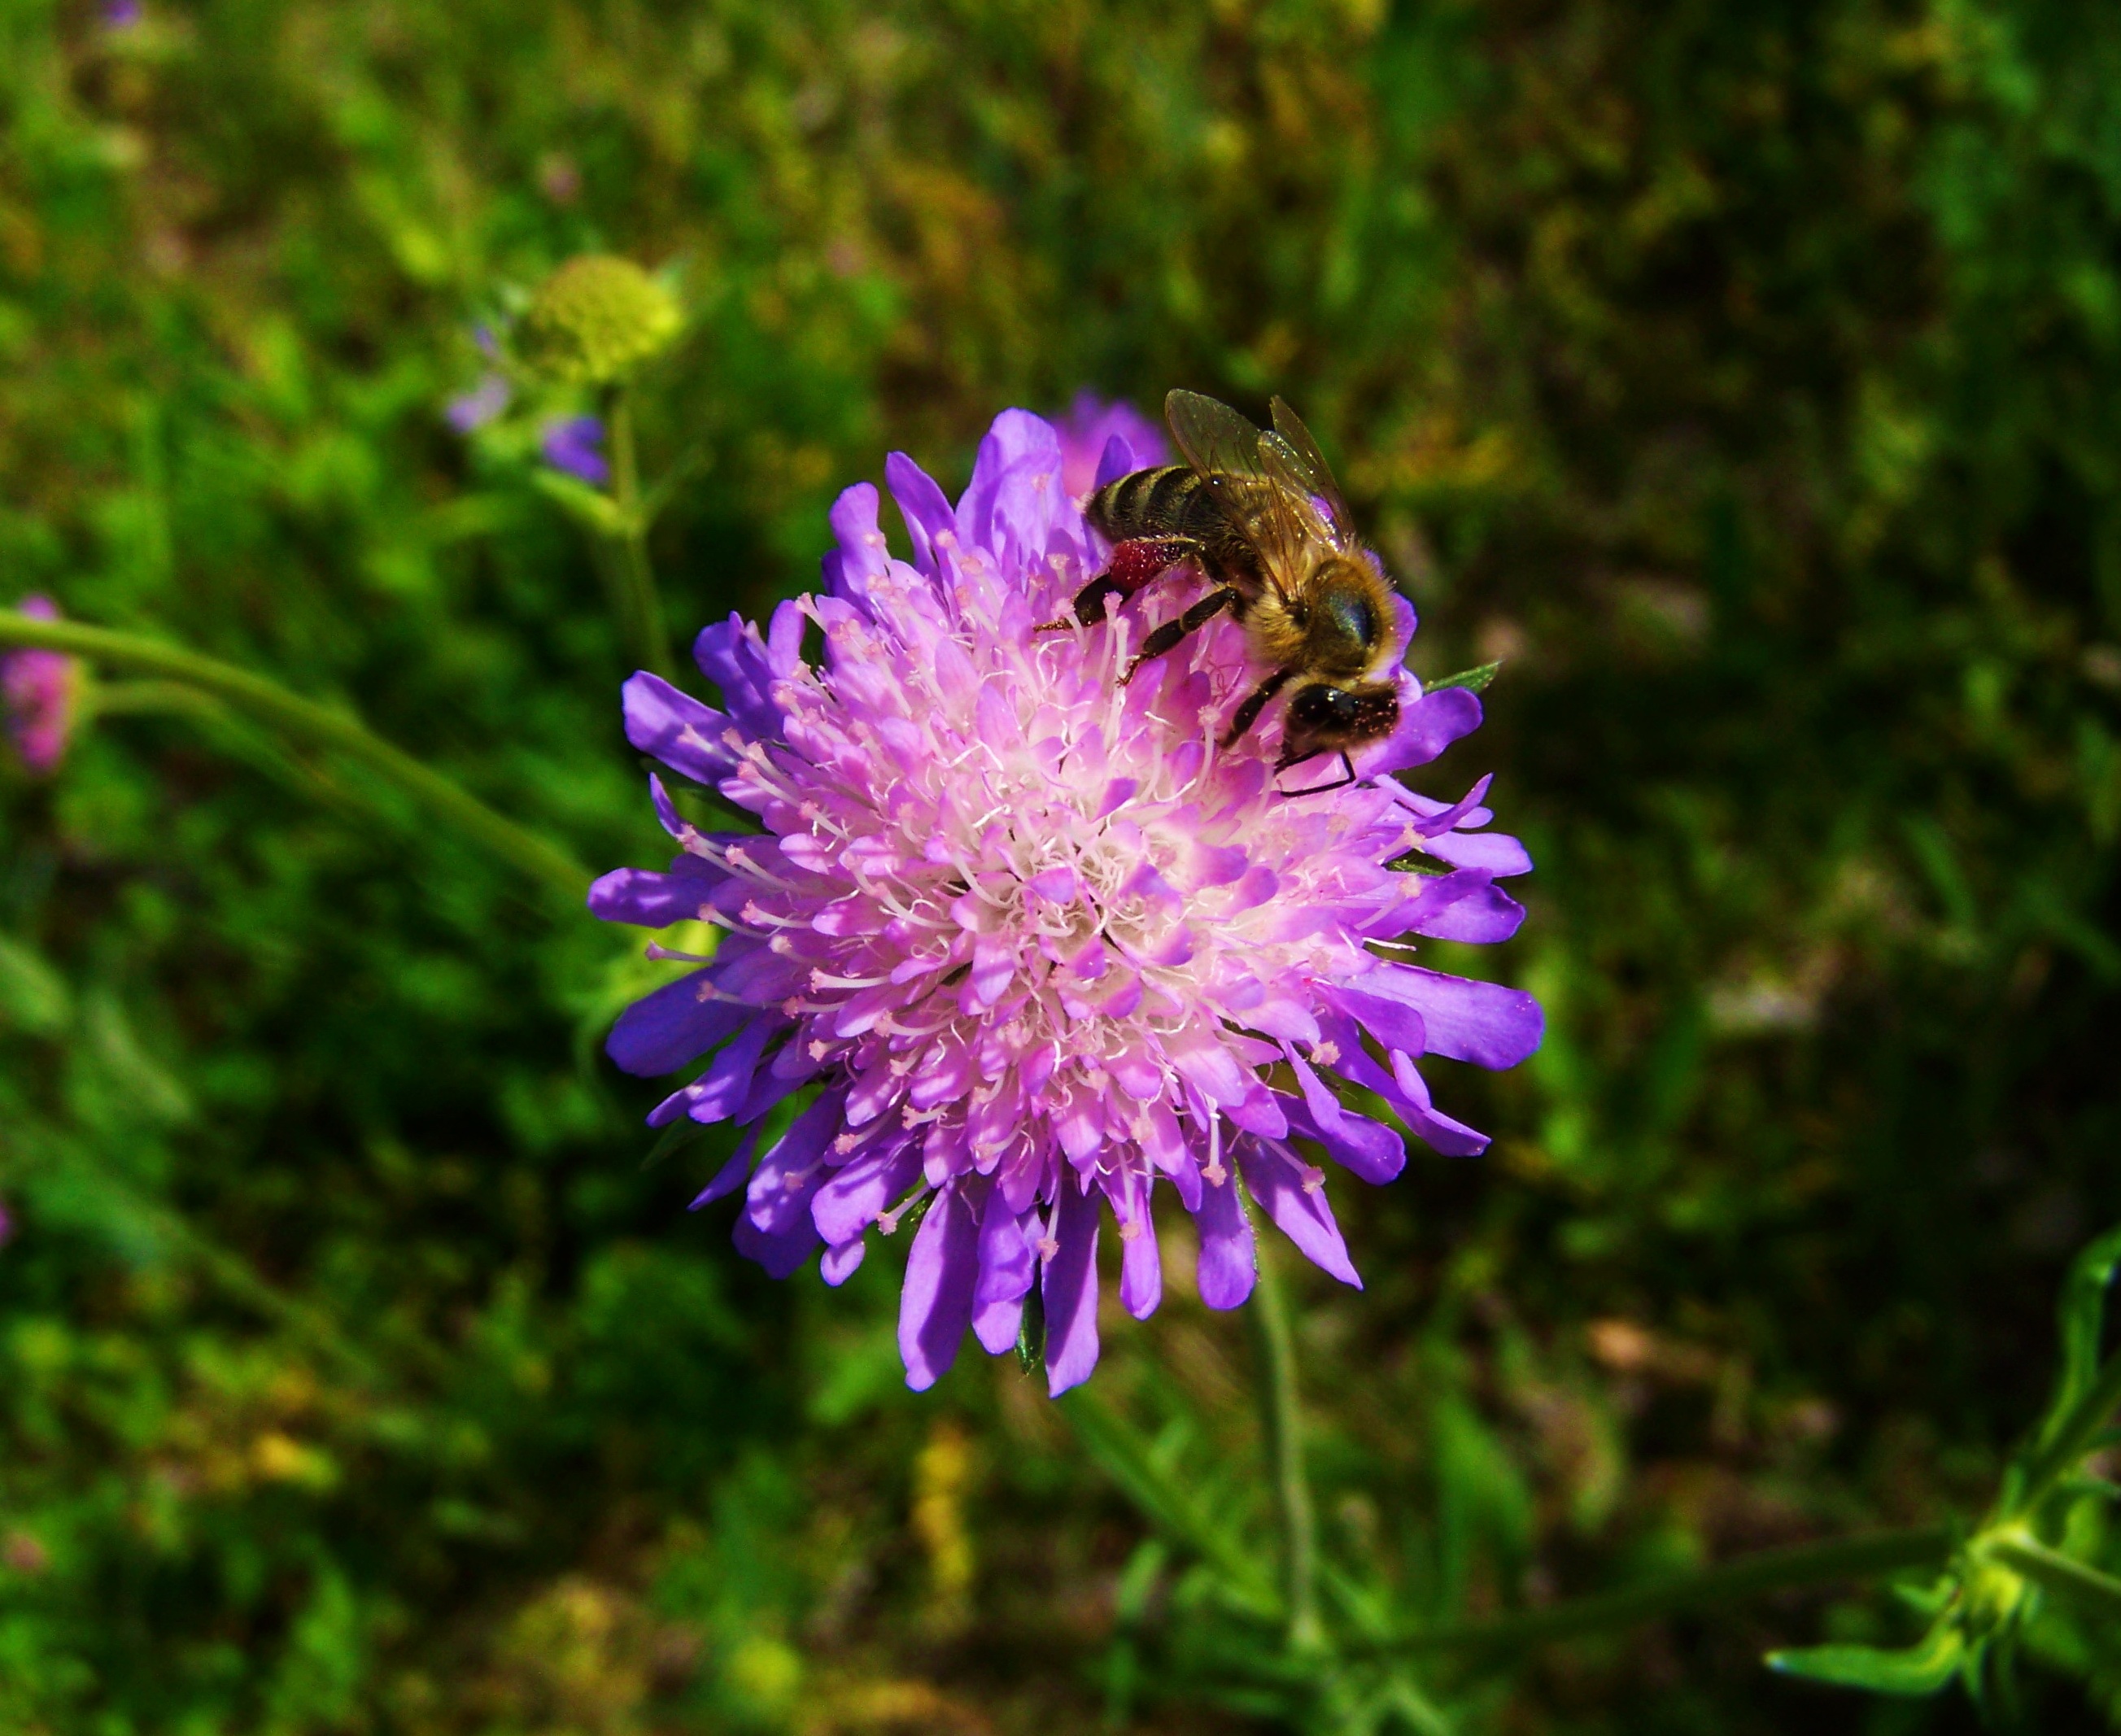
nature, grass, blossom, plant, meadow, flower, petal, pollination, botany, flora, wildflower, aster, bee, thistle, macro photography, flowering plant, daisy family, land plant, purple pink meadow flower